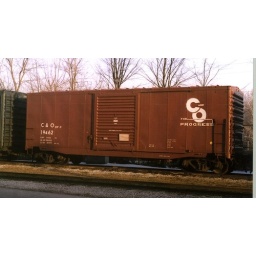
New paint and stencils for Chesapeake and Ohio 40 foot box car 19462. Built in 1957, repainted in 2009.